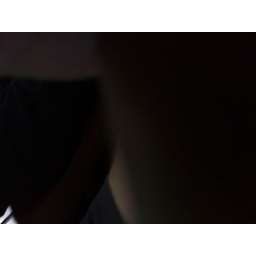
THis was taken on the way to Ikea, the yellow flowers are cool against the green